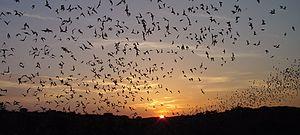
Le Bat Flight Amphitheater est un amphithéâtre à ciel ouvert destiné à l'observation des chauves-souris de la Carlsbad Cavern, une grotte des montagnes Guadalupe située dans le comté d'Eddy, au Nouveau-Mexique, dans le sud-ouest des États-Unis. Protégé au sein du parc national des grottes de Carlsbad, il permet au National Park Service d'accueillir de fin mai au mois d'octobre des visiteurs souhaitant être les témoins de l'envol des molosses du Brésil qui à la tombée de la nuit quittent en nombre la cavité par son entrée principale, la Natural Entrance, visible en face de la structure.